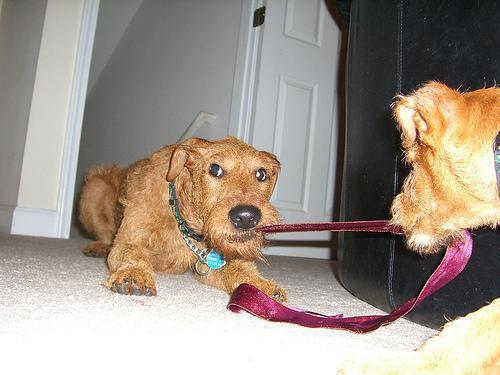
Irish_terrier